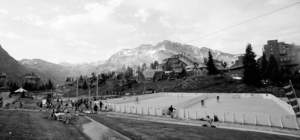
Hardcourt Bike Polo Avoriaz 2012 terrains
Le hardcourt bike polo est une variante du vélo polo traditionnel, dans laquelle deux équipes s'affrontent sur une surface dure, dans un espace rectangulaire fermé, avec deux cages de part et d'autre du terrain.